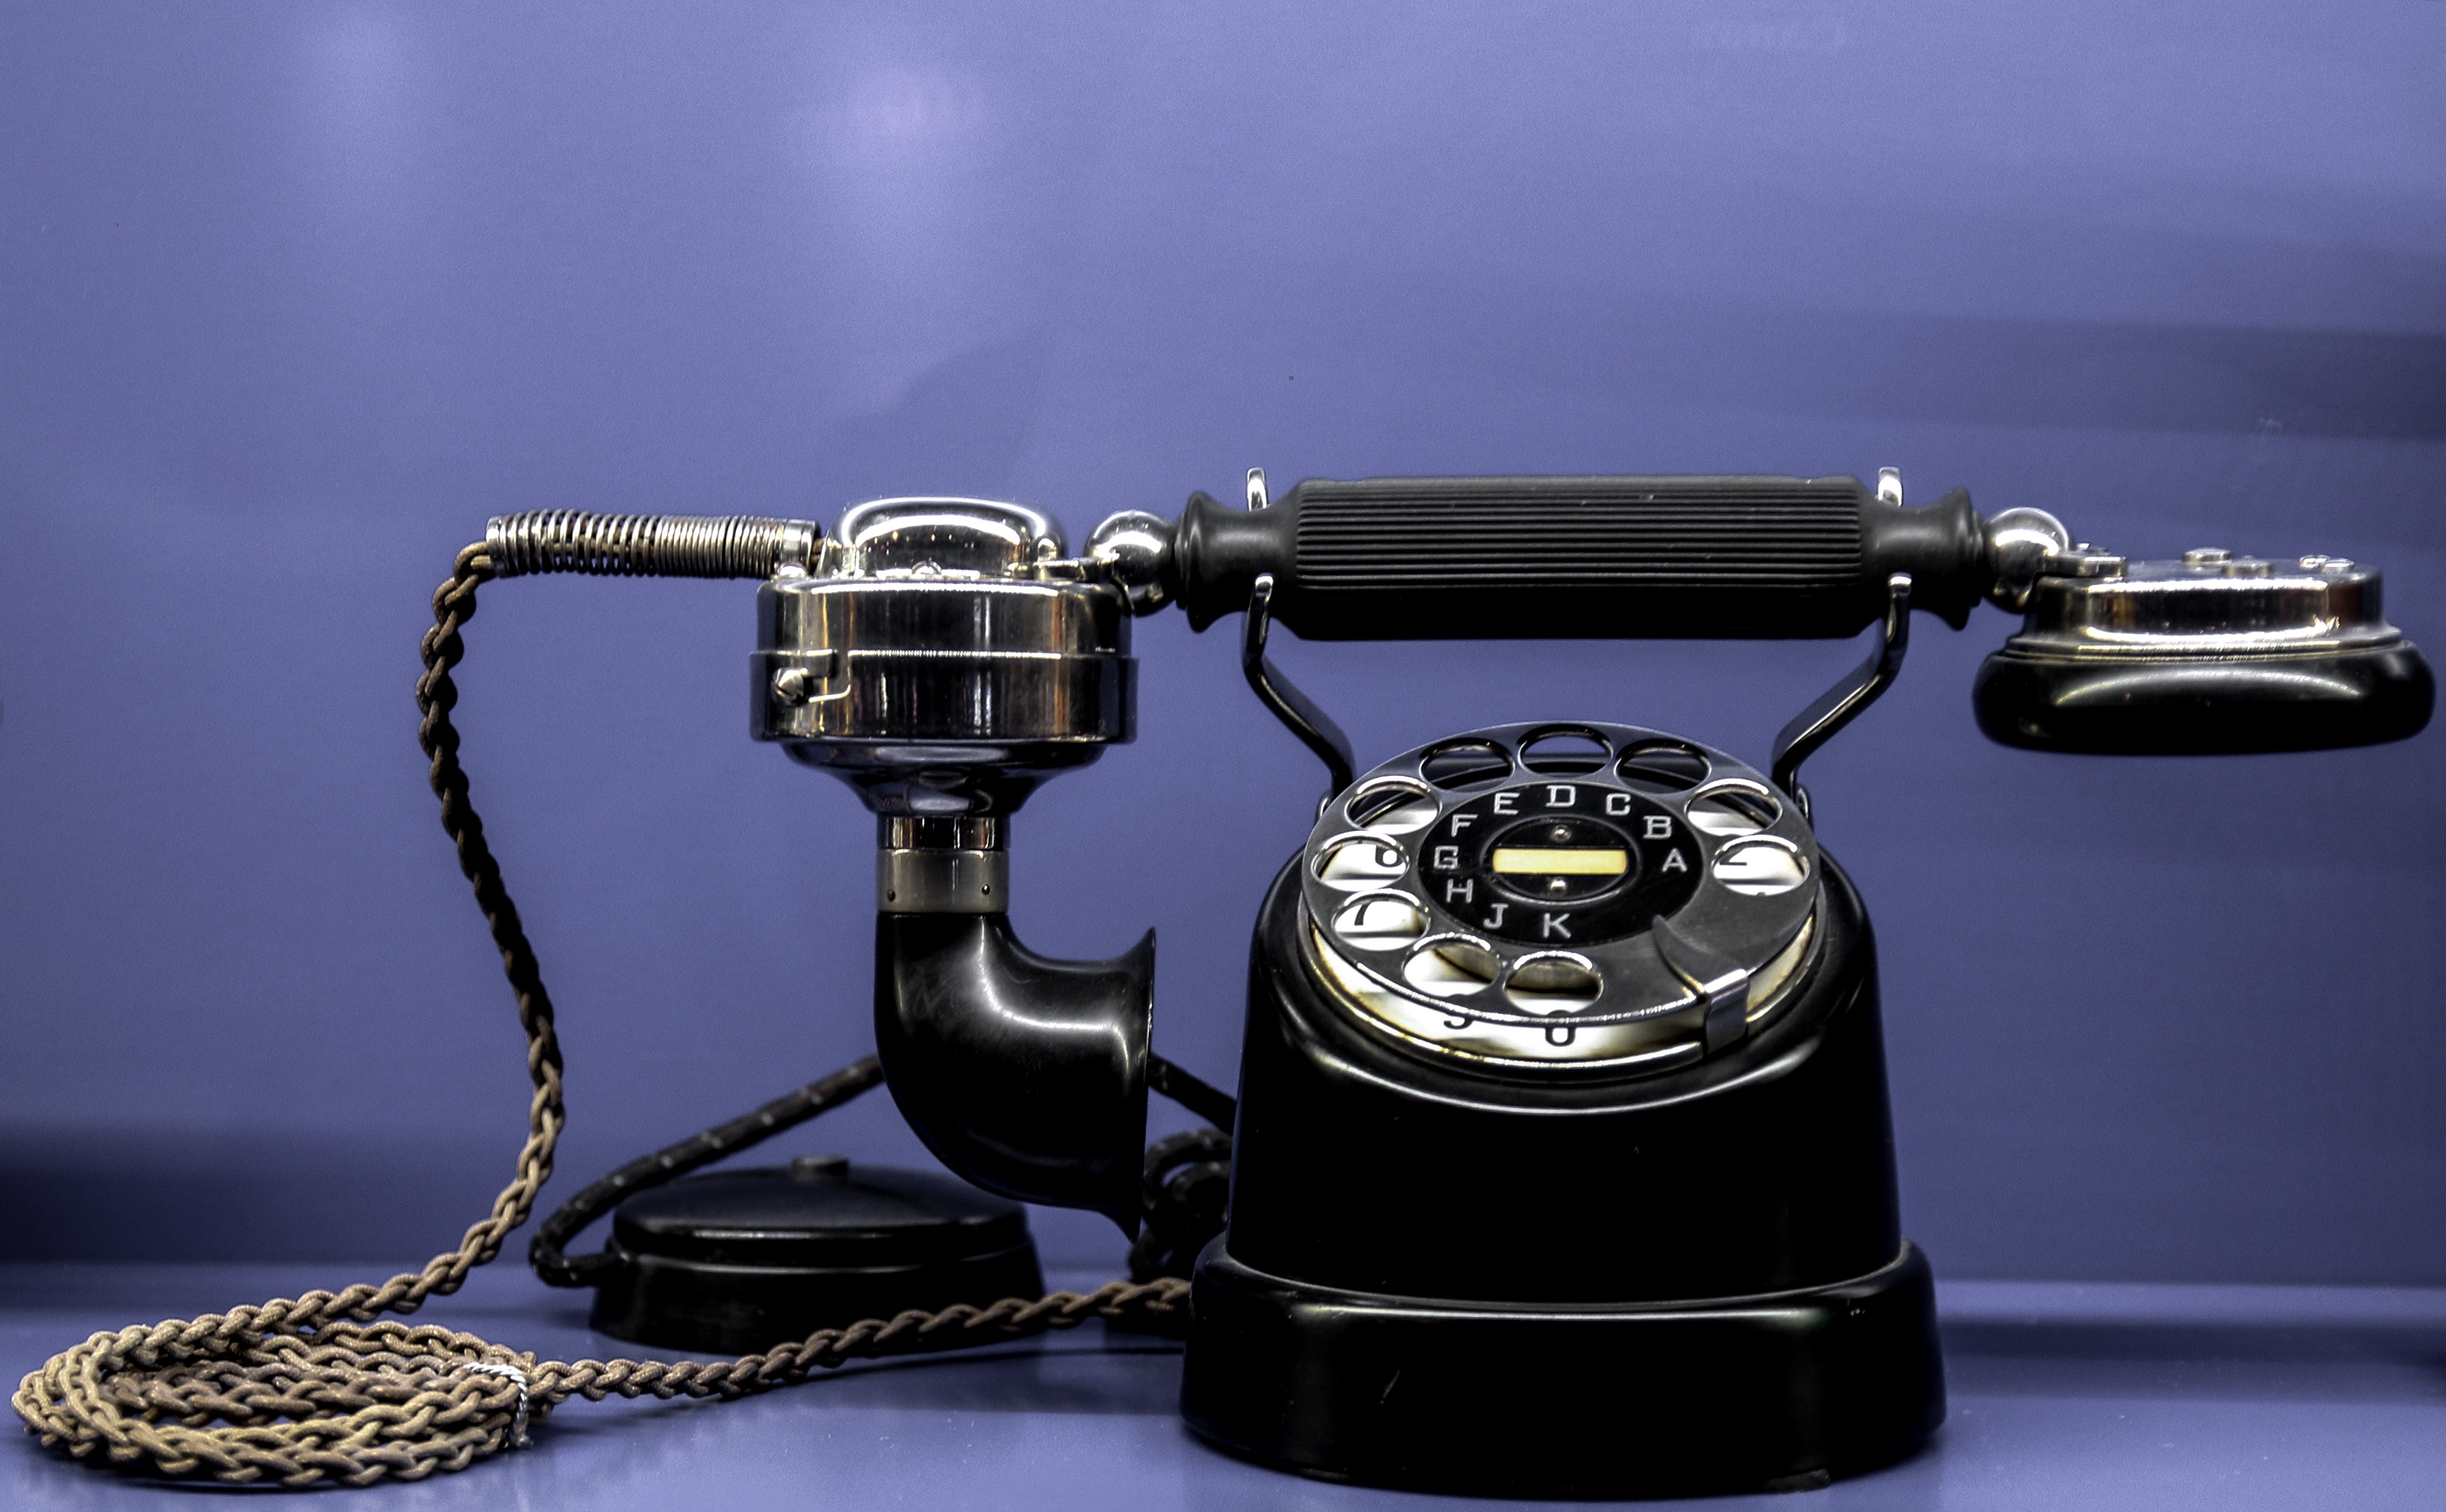
antique, phone, telephone, communication, call, nostalgic, rotary phone